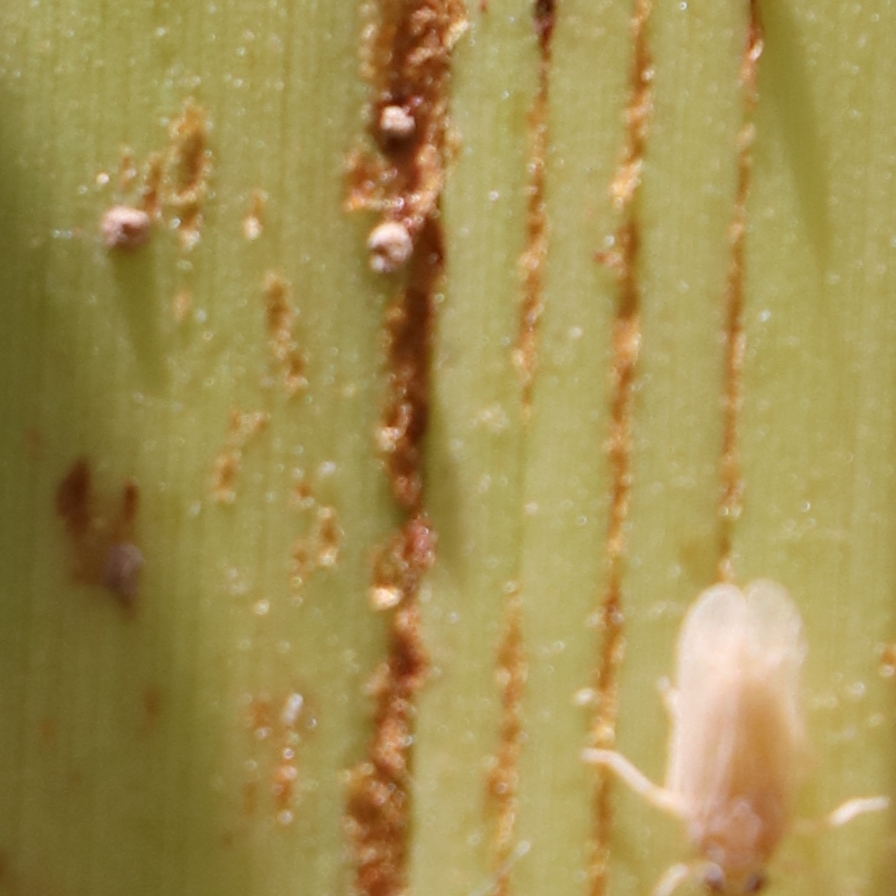
Label: Bug